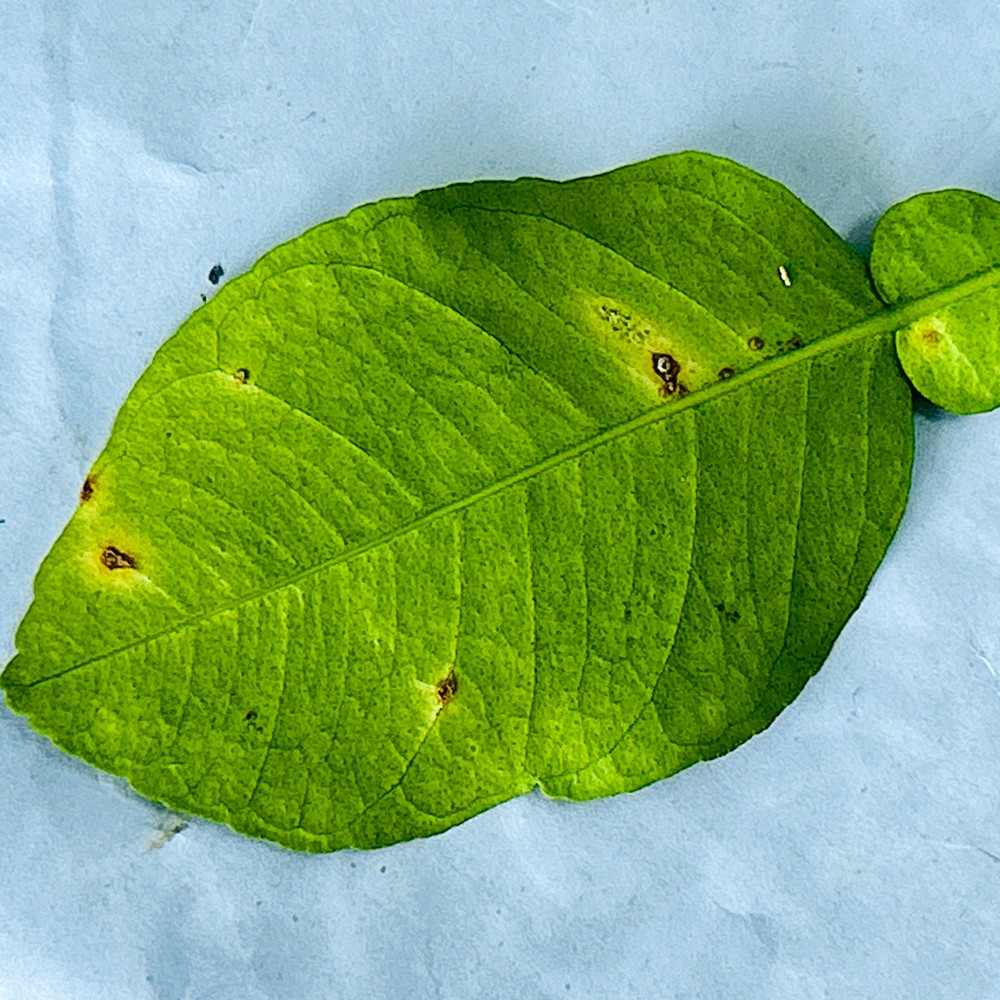
Label: Anthracnose